Benzylidene compounds

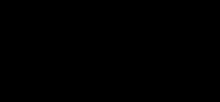
Benzylidene acetal of glucose.

Benzylidene compounds are, formally speaking, derivatives of benzylidene, although few are prepared from the carbene. Benzylidene acetal is a protecting group in synthetic organic chemistry of the form PhCH(OR). For example, 4,6-O-benzylidene-glucopyranose is a glucose derivative. Benzylidene is an archaic term for compounds of the type PhCHX and PhCH= substituents (Ph = CH). For example, dibenzylideneacetone is (PhCH=CH)CO. Benzal chloride, PhCHCl, is alternatively named benzylidene chloride.